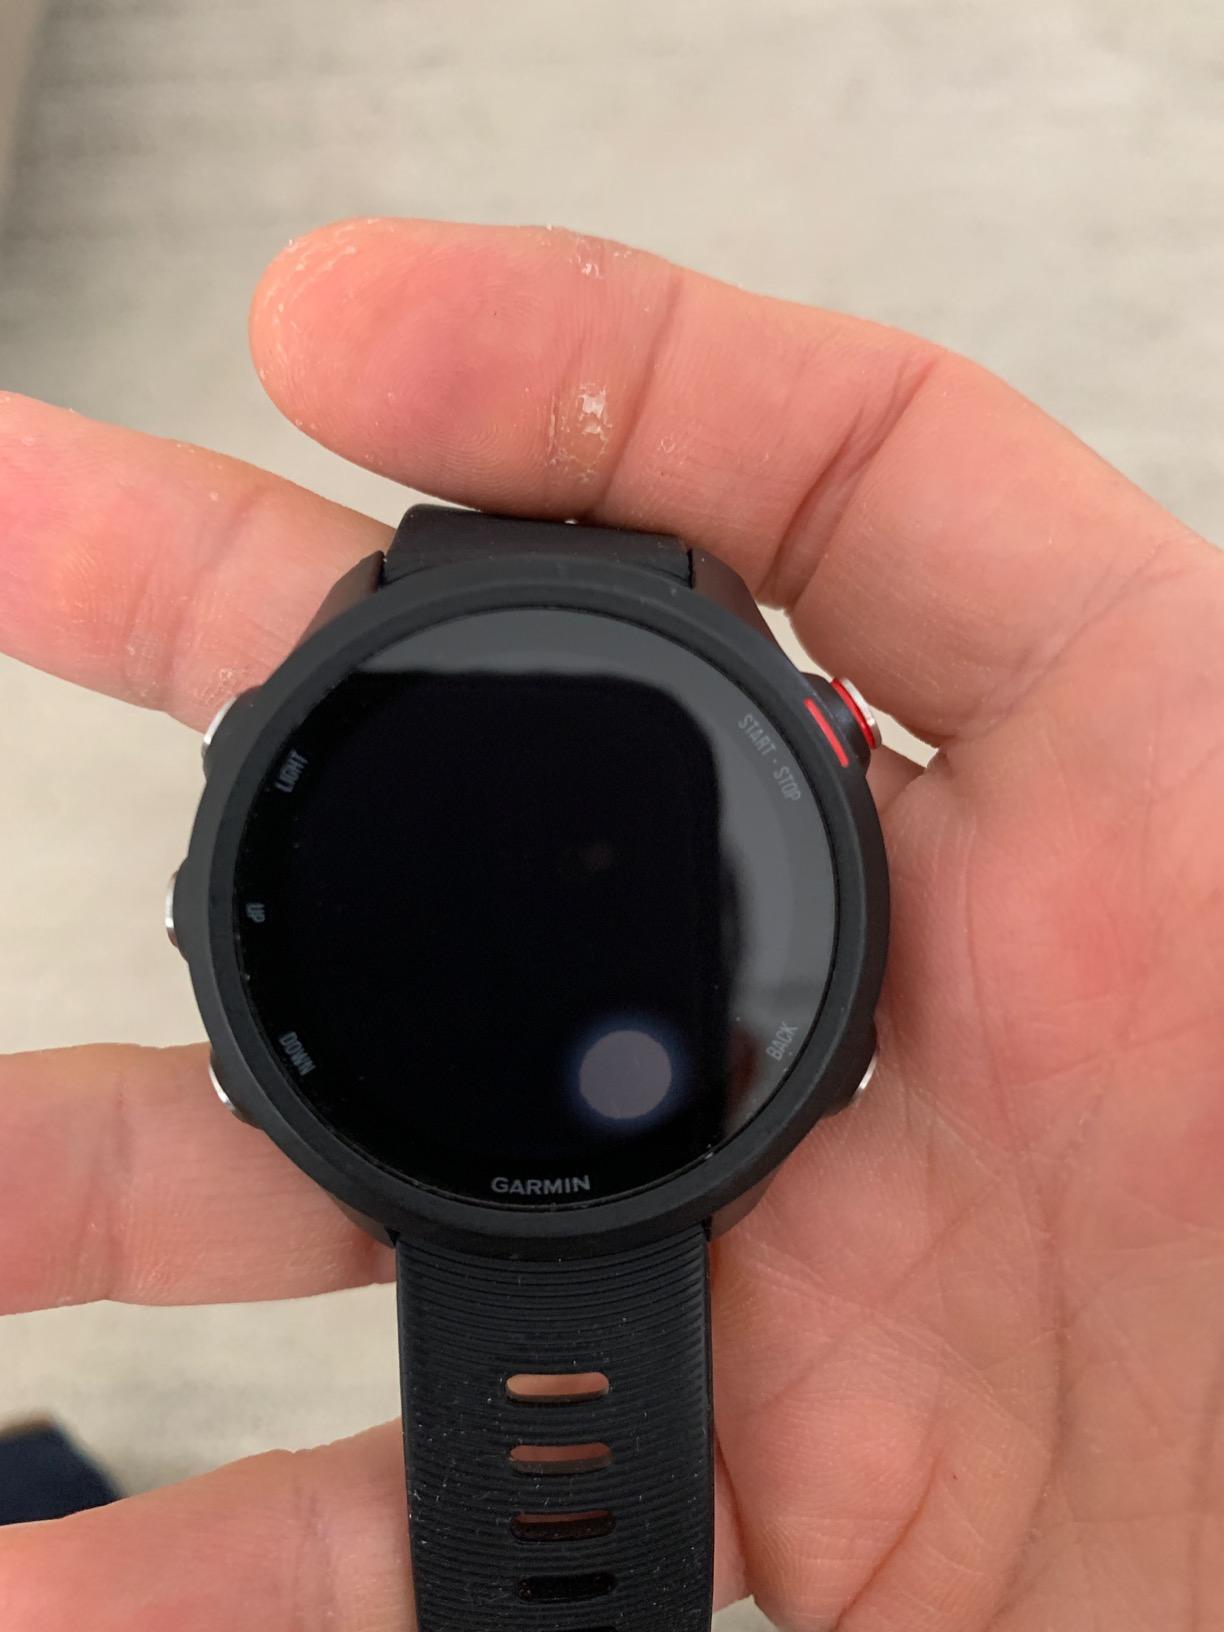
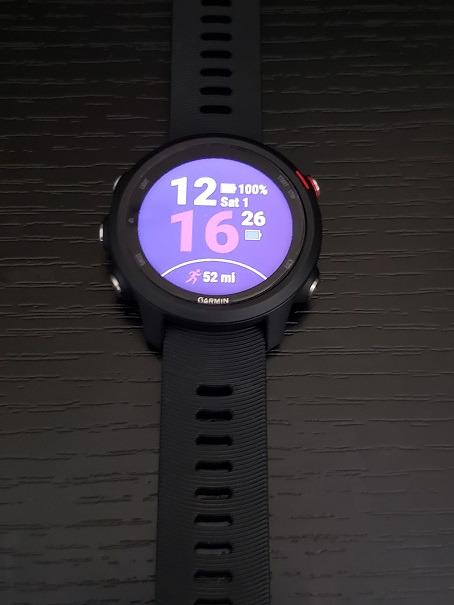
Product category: smartwatch
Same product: yes